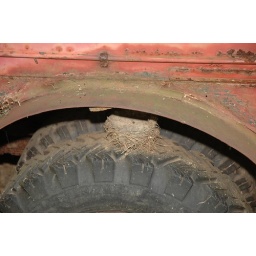
Old Chevy tow truck in woods is now a large bird house